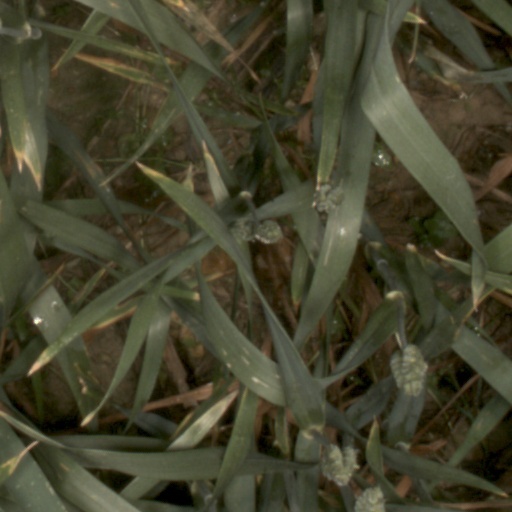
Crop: wheat